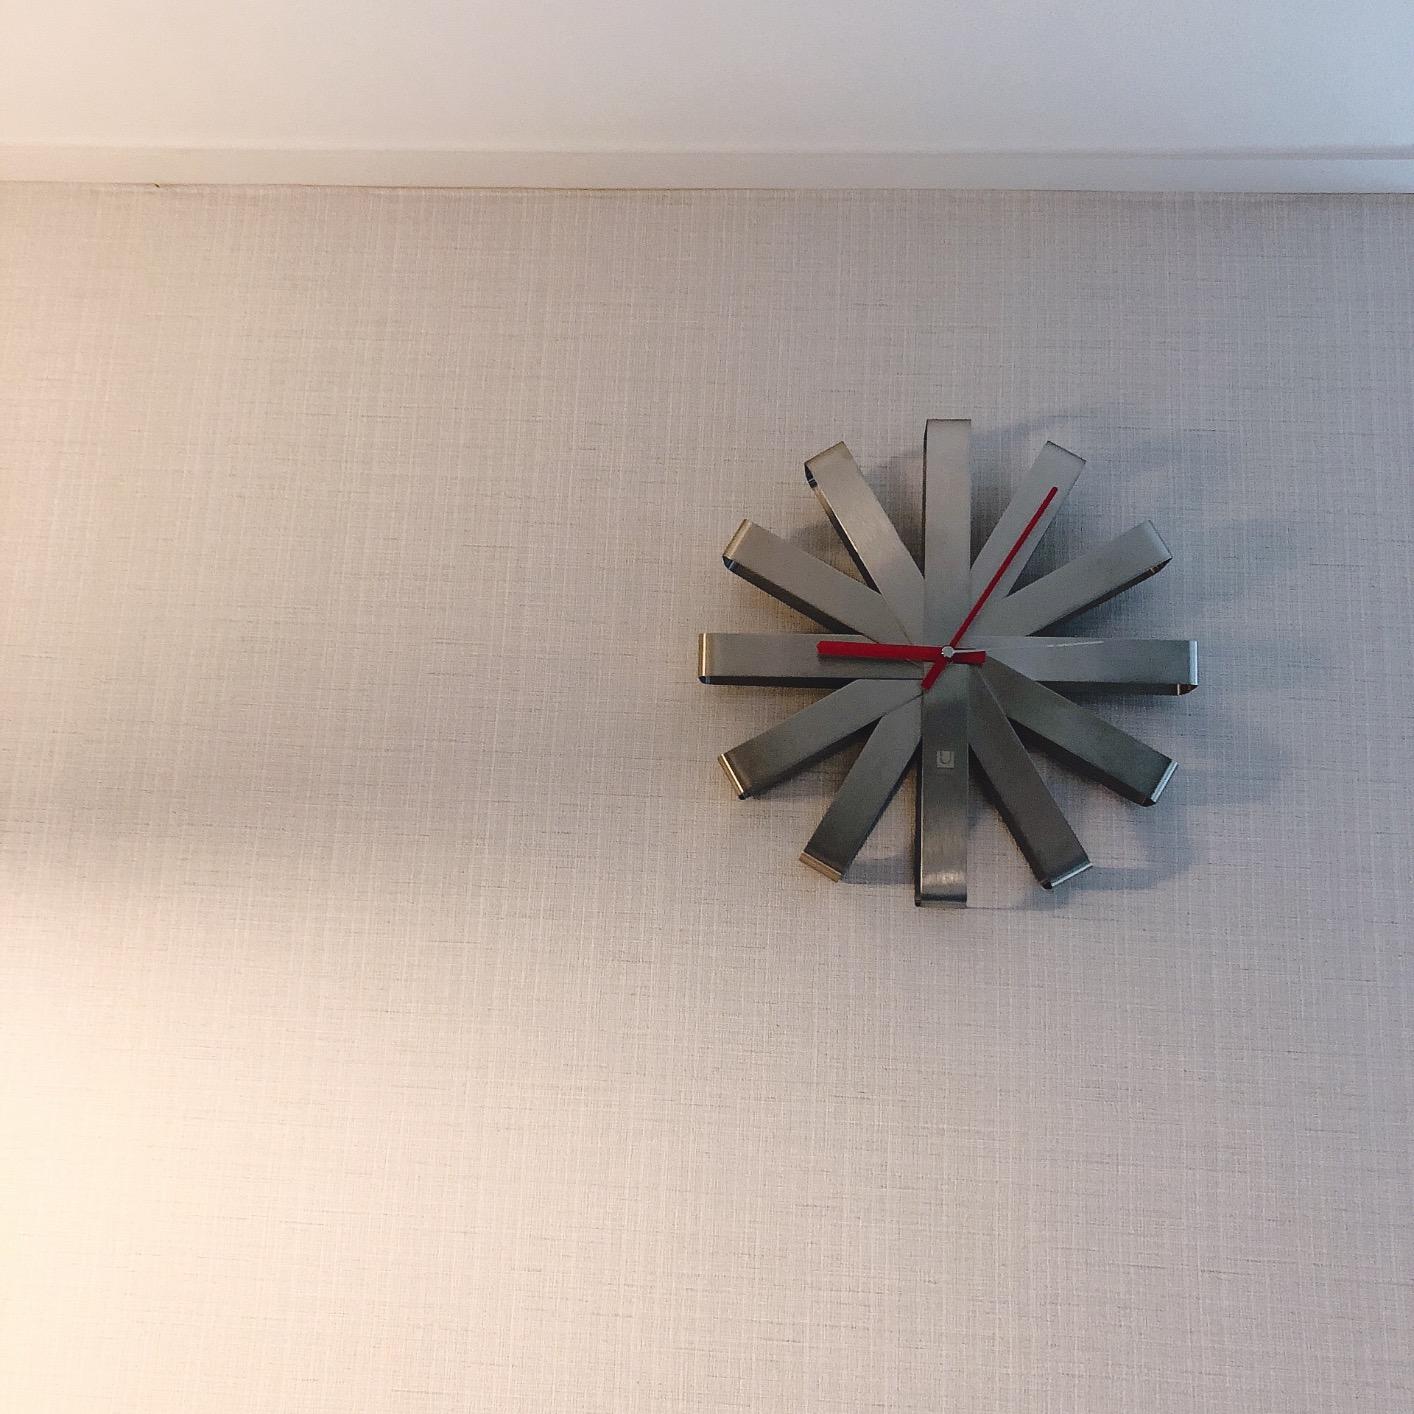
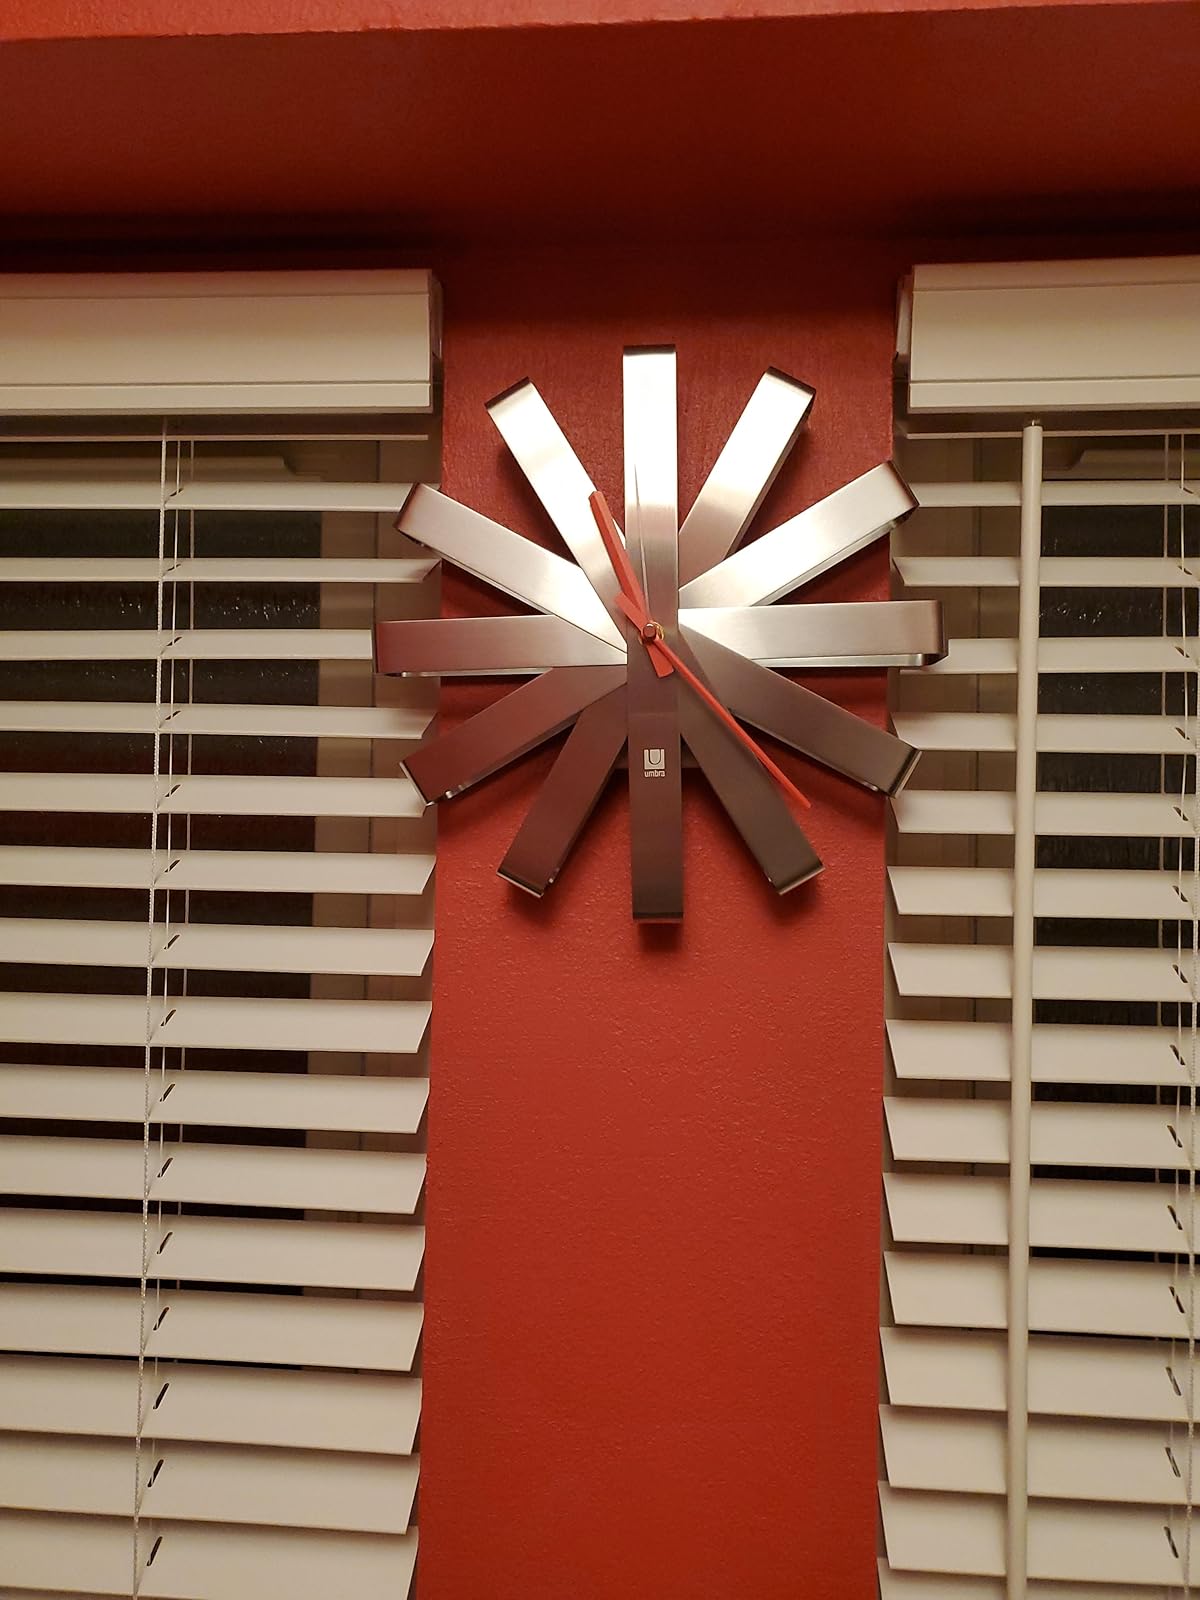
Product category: clock
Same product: yes